Prince Georg Ludwig of Holstein-Gottorp

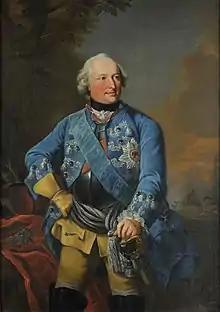
Portrait of Georg Ludwig of Holstein-Gottorp by Johann Heinrich Tischbein,

Prince Georg Ludwig of Holstein-Gottorp (16 March 1719 – 7 September 1763) was a Prussian lieutenant-general and an Imperial Russian field marshal.